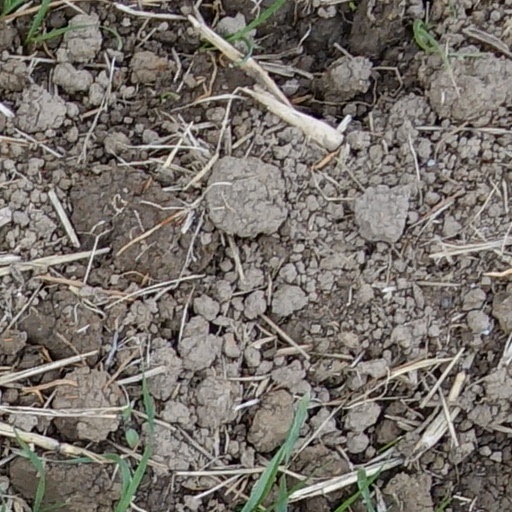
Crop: wheat